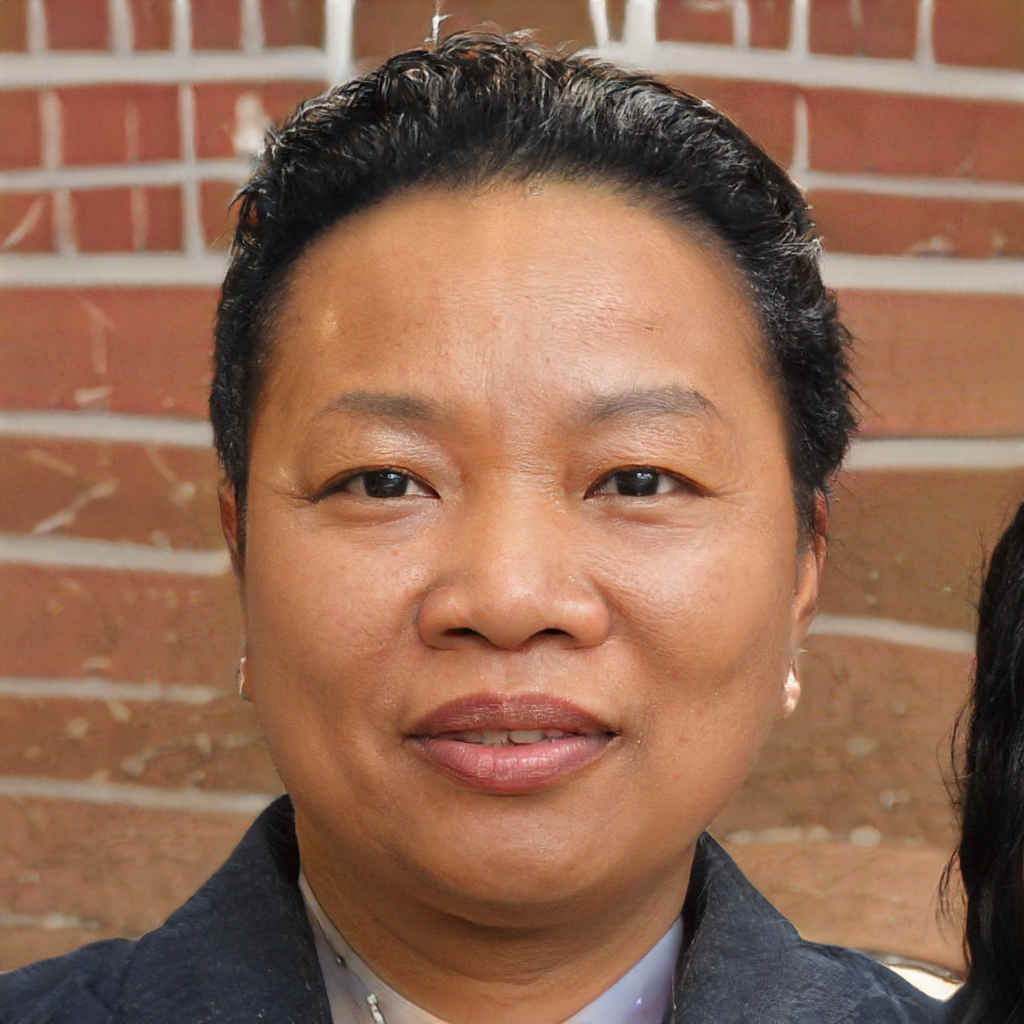
Portrait style: Real Portrait